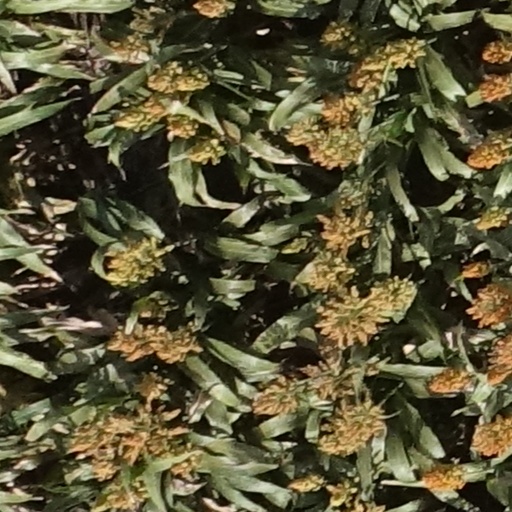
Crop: sorghum